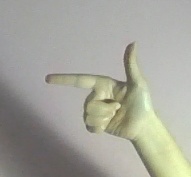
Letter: yaa